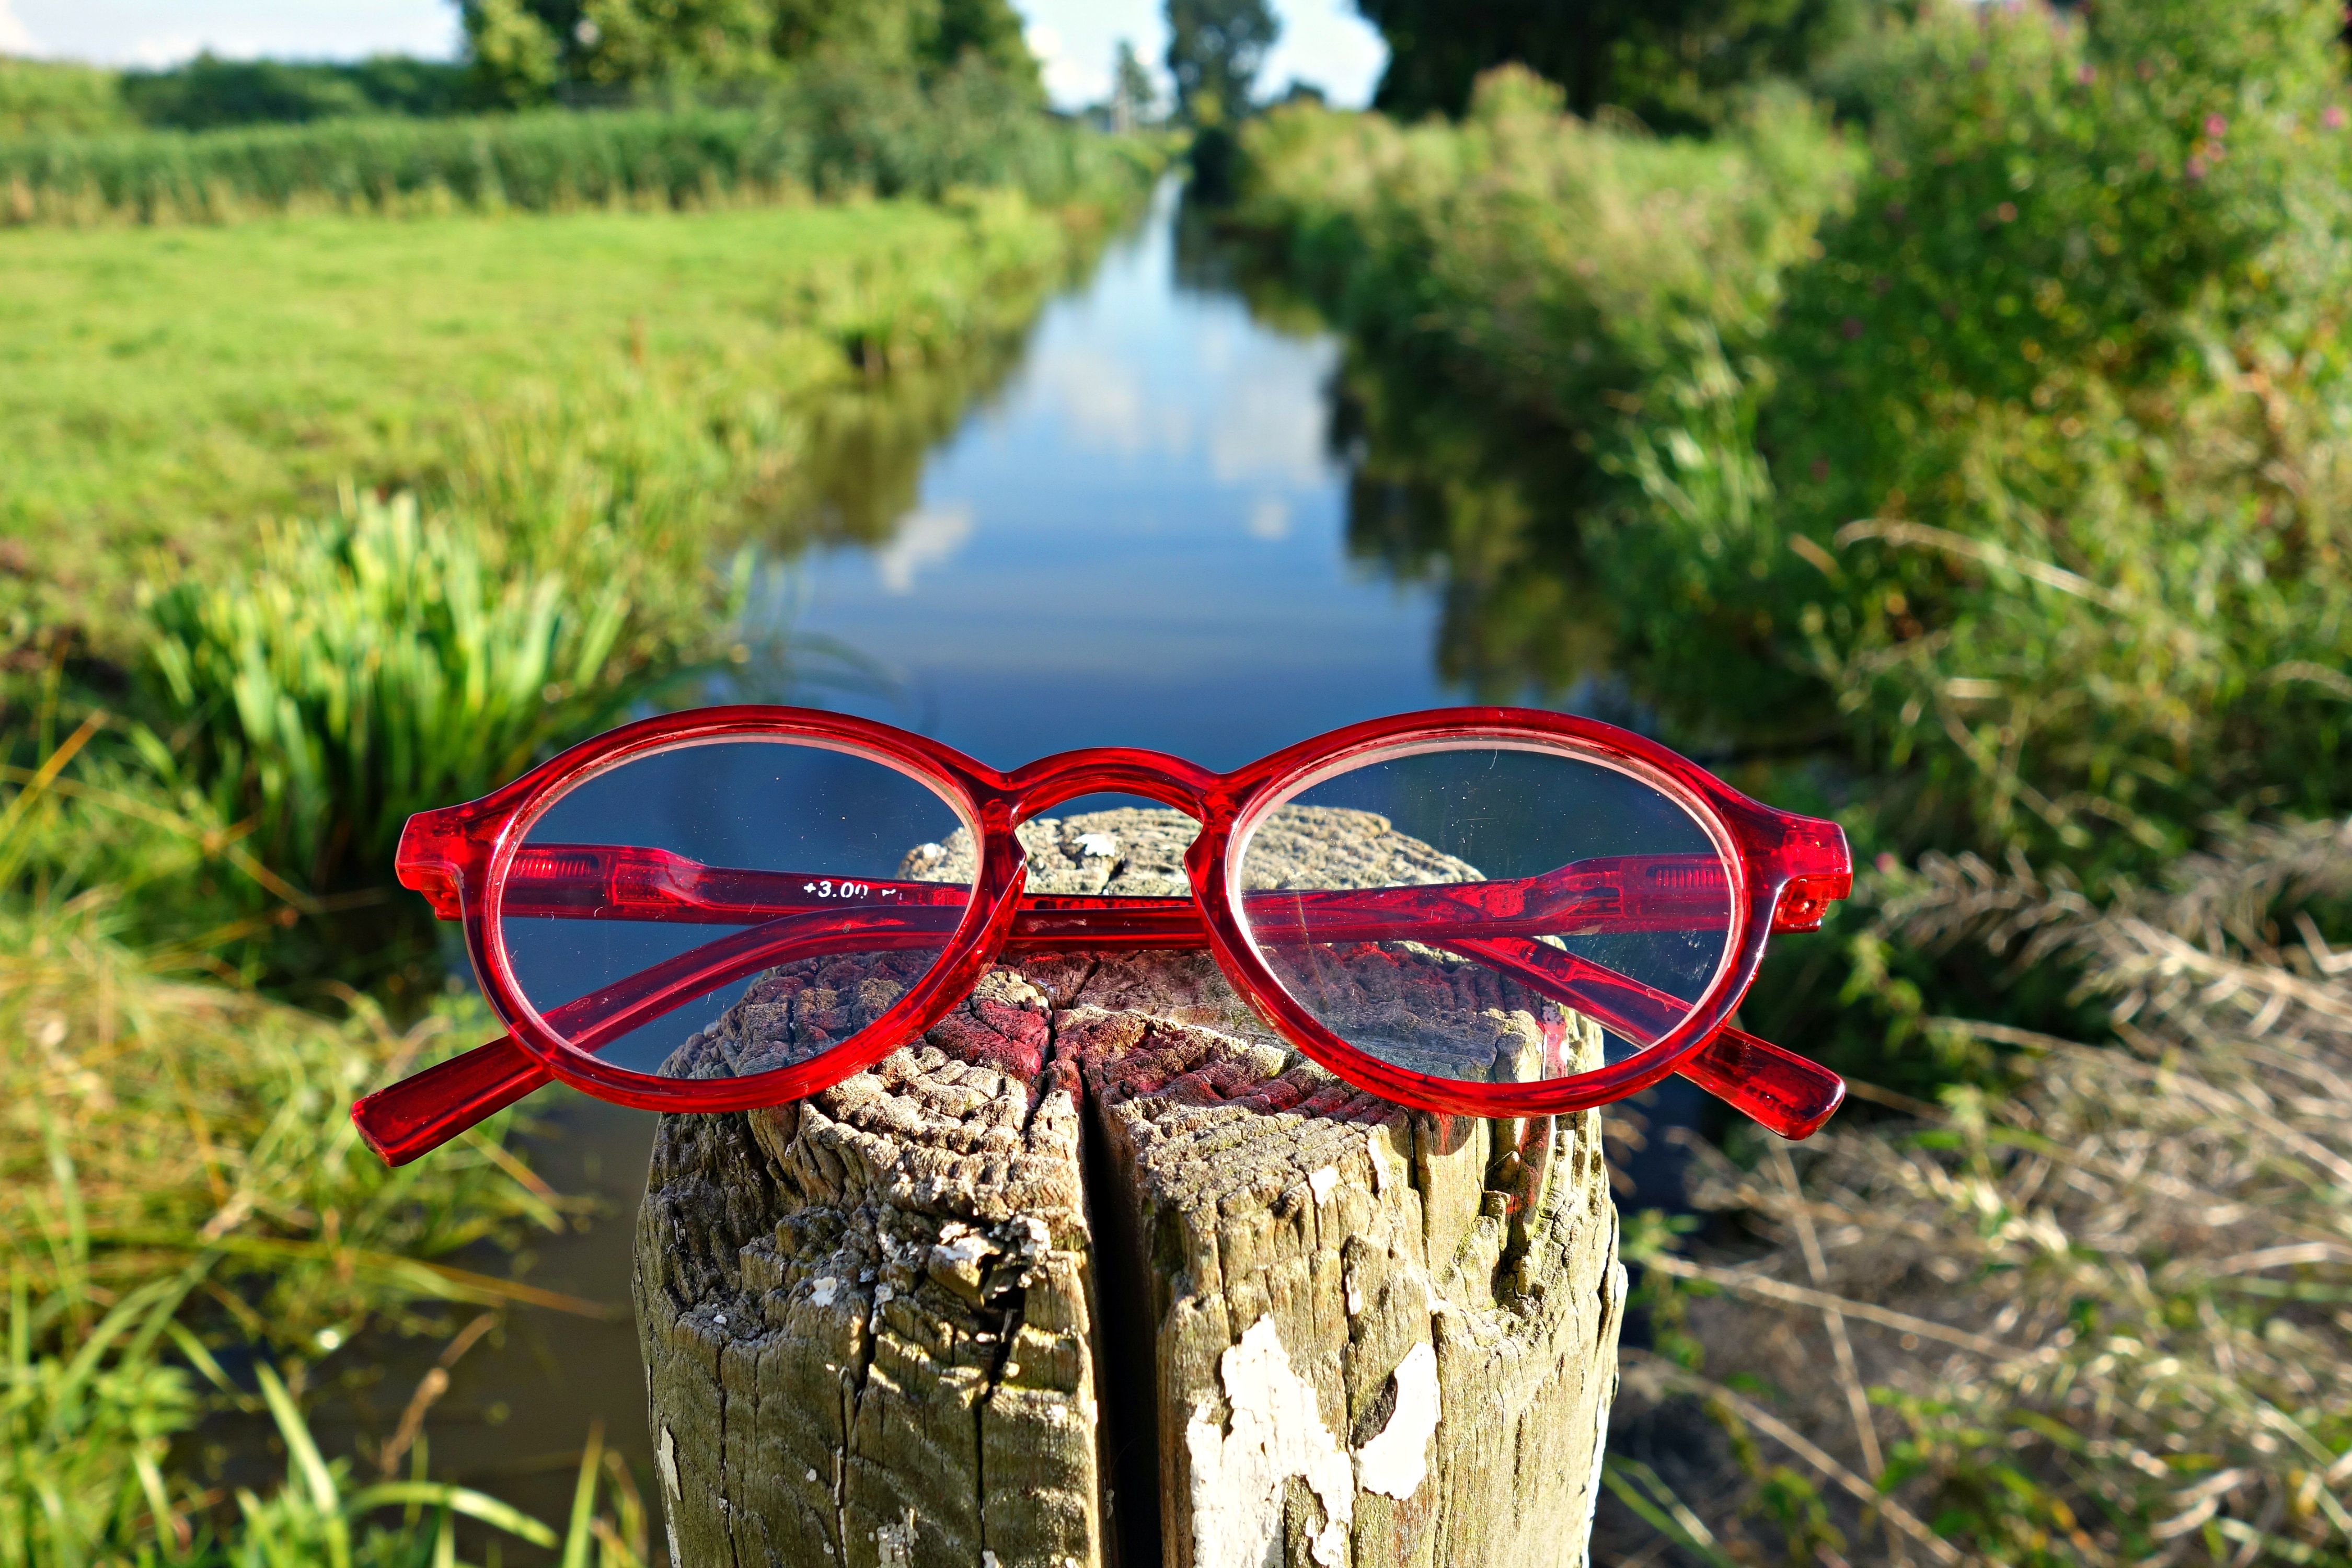
spectacles, sunglasses, eye, vision, glasses, optical, eye wear, fashion accessory